Tuesday Weld

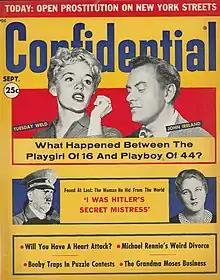
Gossip magazine (1960) with a story about Weld and John Ireland

Weld's mother was scandalized by her teen daughter's love affairs with older men, such as actor John Ireland, but Weld resisted, saying, If you don't leave me alone, I'll quit being an actress—which means there ain't gonna be no more money for you, Mama'. Finally, when I was sixteen, I left home. I just went out the door and bought my own house".